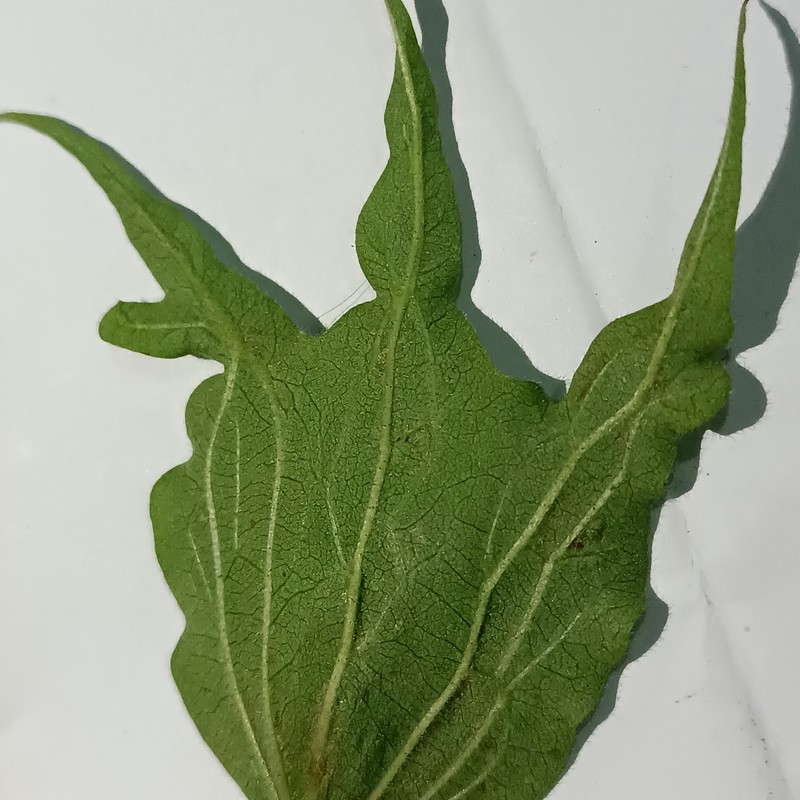
Label: Herbicide Growth Damage